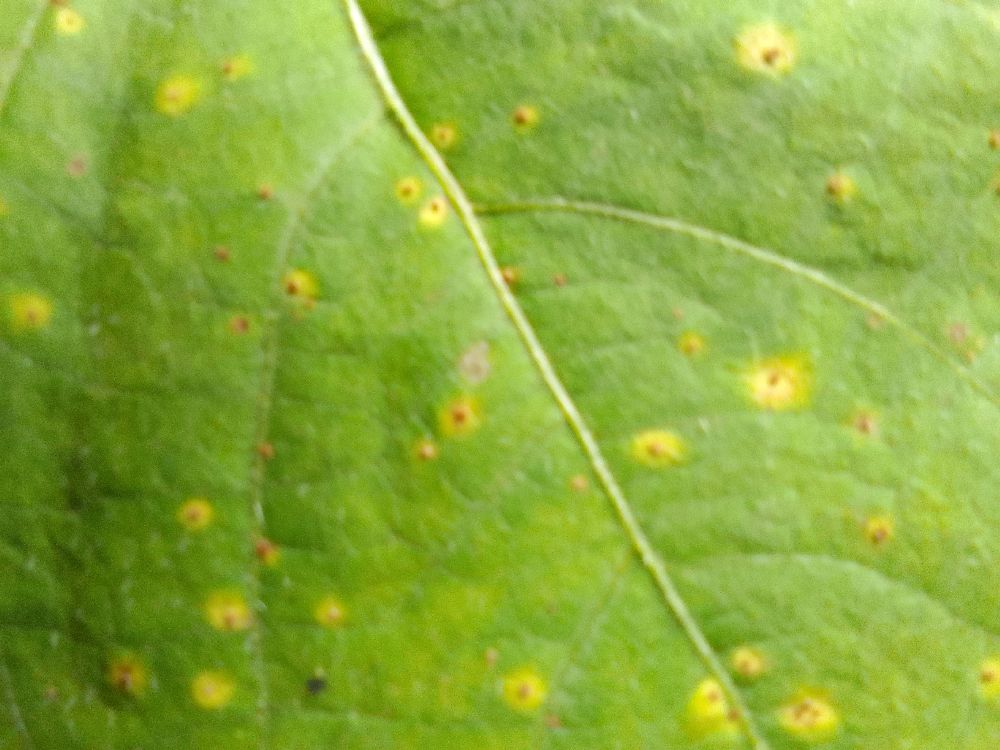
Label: rust